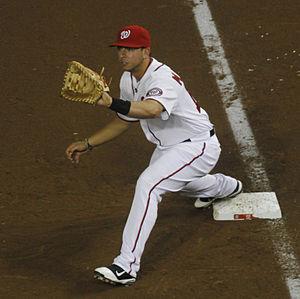
Christopher Marrero est un joueur de premier but et de champ extérieur des Ligues majeures de baseball. En 2017, il évolue pour les Giants de San Francisco.